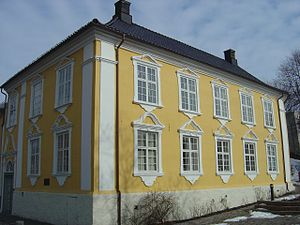
Moss Jernværk
Moss Jernverks administrationsbygning, kendt som «konvensjonsgården»
Moss Jernverk var et jernværk i Moss i Norge, grundlagt i 1704. Værket var i mange år byens største bedrift, og med kraft fra Mossefossen blev malm hovedsagelig fra Arendalsfeltet smeltet og bearbejdet til en række produkter. Fra midten af 1700-tallet var værket Norges ledende rustningsbedrift og støbte hundredvis af tunge kanoner i jern. Norges første valseværk for jern blev også anlagt her.